Crawford County Avalanche

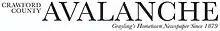

The Crawford County Avalanche is a weekly newspaper and website based in Grayling, Michigan published on Thursdays. It calls itself "Grayling's Hometown Newspaper Since 1879" and is the newspaper of record for Crawford County for 144 years. The "Chronicling America" project of the Library of Congress has images of the newspaper online for the years 1879–1900.